Tortona

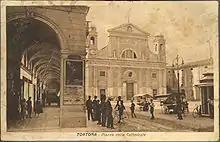
Tortona Cathedral (postcard from c. 1890)

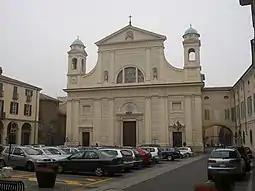
Piazza Duomo, with the cathedral and on the right the bishops' palace

Known in ancient times as Dertona, the city was probably the oldest colony under Roman rule in the westernmost section of the Valley of the Po, on the road leading from Genua (Genoa) to Placentia (Piacenza). The city was founded c. 123–118 BC at the junction of the great roads; the Via Postumia and the Via Aemilia Scauri which merged to become the Via Julia Augusta. The site made Dertona an important military station under the Romans. Strabo speaks of it as one of the most considerable towns in this part of Italy, and from Pliny wrote that it was a Roman colony. Velleius mentions it among those founded under the Republic, it appears to have been recolonised under Augustus; some inscriptions therefore give it the title of "Julia Dertona". The assassin of Caesar, Brutus, encamped at Dertona on his march in pursuit of Mark Antony, after the Battle of Mutina, and it was one of the places where a body of troops was usually stationed during the later ages of the empire.